Wong Keen

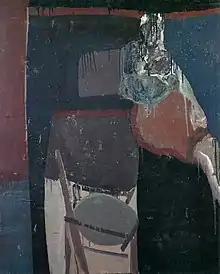
"Empty", 1962, oil on canvas

In 1961, following the acceptance of his application to the Art Students League of New York, Wong Keen held his first solo exhibition to fundraise for his studies. This exhibition, held at the National Library from July 1–5 (with an extended day), made 19-year-old Wong the youngest Malayan artist to hold a solo show. The exhibition was co-organised by the Singapore Art Society, the Society of Chinese Artists, and the Chinese High School Old Boys' Association.